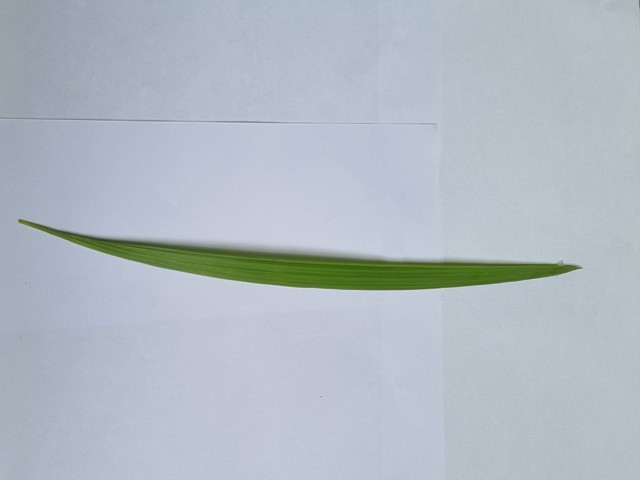
Plant: betal